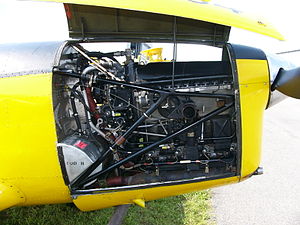
DHC-1 Chipmunk / Specifikationer (DHC-1 Chipmunk)
de Havilland DHC-1B-2-S5 Chipmunk Gipsy Major 10 motorinstallation
de Havilland Canada DHC-1 Chipmunk er et tandem, to-sædet, enmotors militært træningsfly, som blev det primære skolefly for Flyvevåbnet, Royal Air Force og mange andre luftvåben i årene efter anden verdenskrig. Chipmunk var de Havilland Canada's første efterkrigsprojekt.